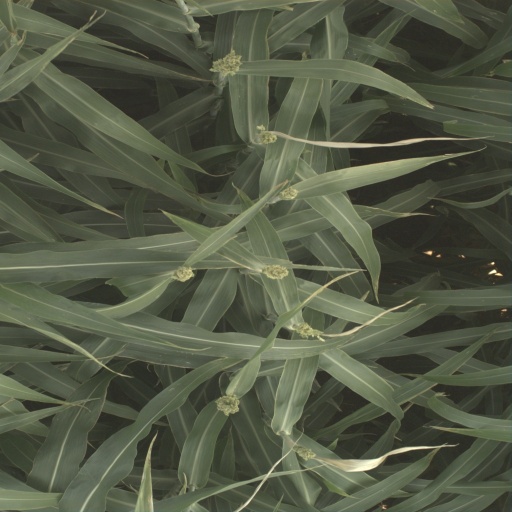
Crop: sorghum